Voigt effect

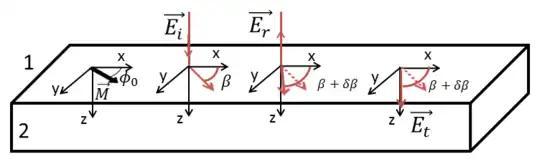
Framework and coordinate system for the derivation of Voigt effect. formula_12, formula_13 and formula_14 are referring to the incident, reflected and transmitted electromagnetic field.

As with the other magneto-optical effects, the theory is developed in a standard way with the use of an effective dielectric tensor from which one calculates systems eigenvalues and eigenvectors. As usual, from this tensor, magneto-optical phenomena are described mainly by the off-diagonal elements.